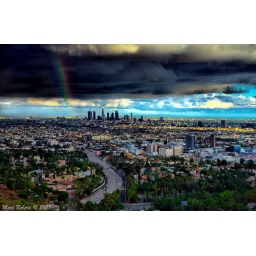
As the sun set... golden rays peeked under the clouds and made a &amp;quot;yellow brick road&amp;quot; straight to the rainbow.